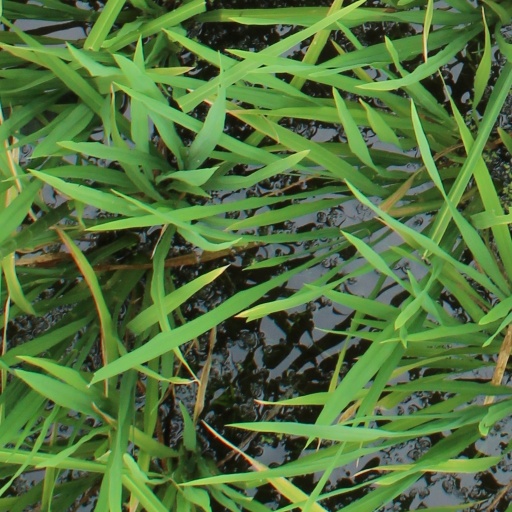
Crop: rice